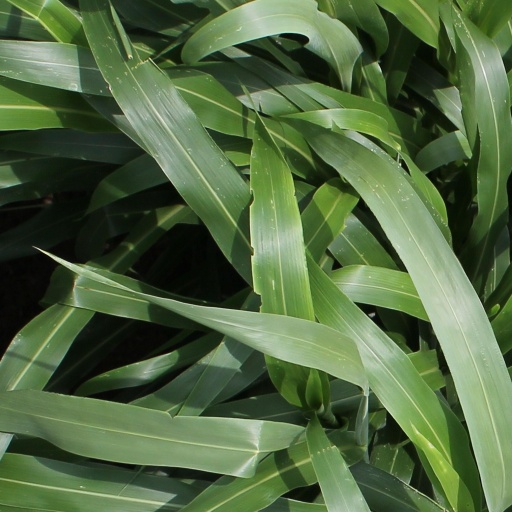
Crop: sorghum